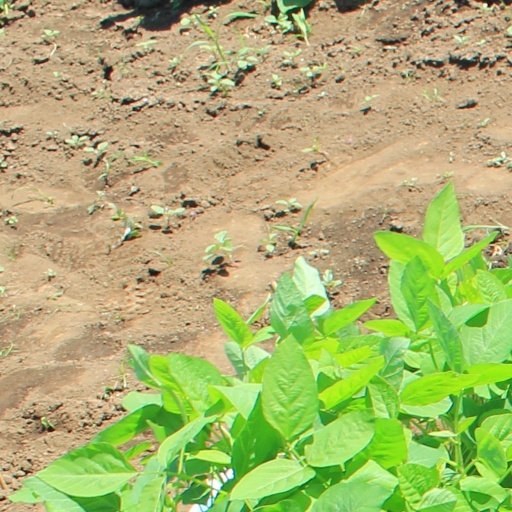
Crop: soybean